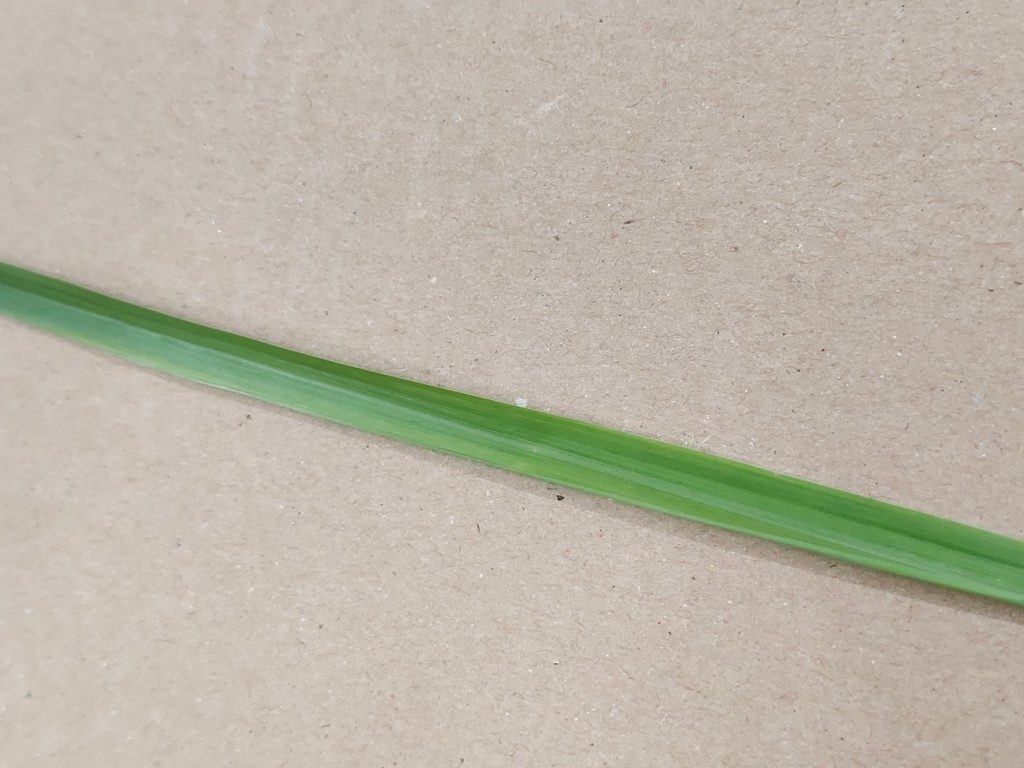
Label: Healthy